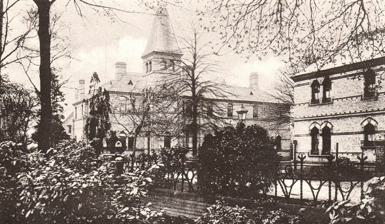
Building: North Cambridgeshire Hospital
Country: United Kingdom
Year built: 1873
Hospital in Cambridgeshire, England North Cambridgeshire Hospital Cambridgeshire and Peterborough NHS Foundation Trust North Cambridgeshire Hospital Location in Cambridgeshire Geography Location The Park, Wisbech , Cambridgeshire , England Coordinates 52°39′56″N 0°09′51″E / 52.6655°N 0.1643°E / 52.6655; 0.1643 Organisation Care system NHS Type Community History Opened 1873 Links Website www .cpft .nhs .uk North Cambridgeshire Hospital is a healthcare facility in The Park, Wisbech , Cambridgeshire , England. It is managed by the Cambridgeshire and Peterborough NHS Foundation Trust . History The facility, which was established as a Cottage Hospital by Margaret Trafford Southwell, a descendant of the Southwell family who had been tenants at Wisbech Castle , was opened on 2 October, in 1873. The foundation was inscribed: This Stone was laid on the 16th of October, 1872 by MARGARET ELIZABETH, elder daughter of SIGISMUND TRAFFORD-SOUTHWELL, ESQ. She founded this Hospital To the praise and glory of God, And for the benefit of the Sick and Poor, and appointed as Trustees ALEXANDER PECKOVER. FRANCIS JACKSON. ROBERT WHERRY. REV. JOHN SCOTT M.A. Initially it had accommodation for 26 patients, taken from a radius of about ten miles. In 1924 a film recorded a day at the hospital for the East Anglian Film Archive. An outpatients department was completed in 1904 and a children's wing was added in 1936. It joined the National Health Service in 1948. In 1984 Florence Fendick, the last private owner of Wisbech Castle , died at the hospital. In April 2018 it was announced that £8 million would be invested in redeveloping the hospital. Minor Injury Unit (MIU) The hospital has a MIU which deals with wounds, bites, minor burns and scalds as well as muscle and joint injuries. Friends of the Wisbech Hospitals The Friends of the Wisbech Hospitals is a long established charity organisation, founded in 1953.  When it was first formed, the town had several hospitals to support - now the town is left with just one - the North Cambs. The Friends continue to support the hospital itself, the main stipulation being that anything they fund remains in the town so it is available for the benefit of local people.  They hold regular events to raise funds to support the staff and patients. Nowadays this can be in the shape of refurbishment projects, redecorating and refreshing old and obsolete equipment, thus enhancing the quality of care that the staff are able to provide.  Representatives carry out monthly visits to talk to staff, patients and hospital visitors. References